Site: saxony
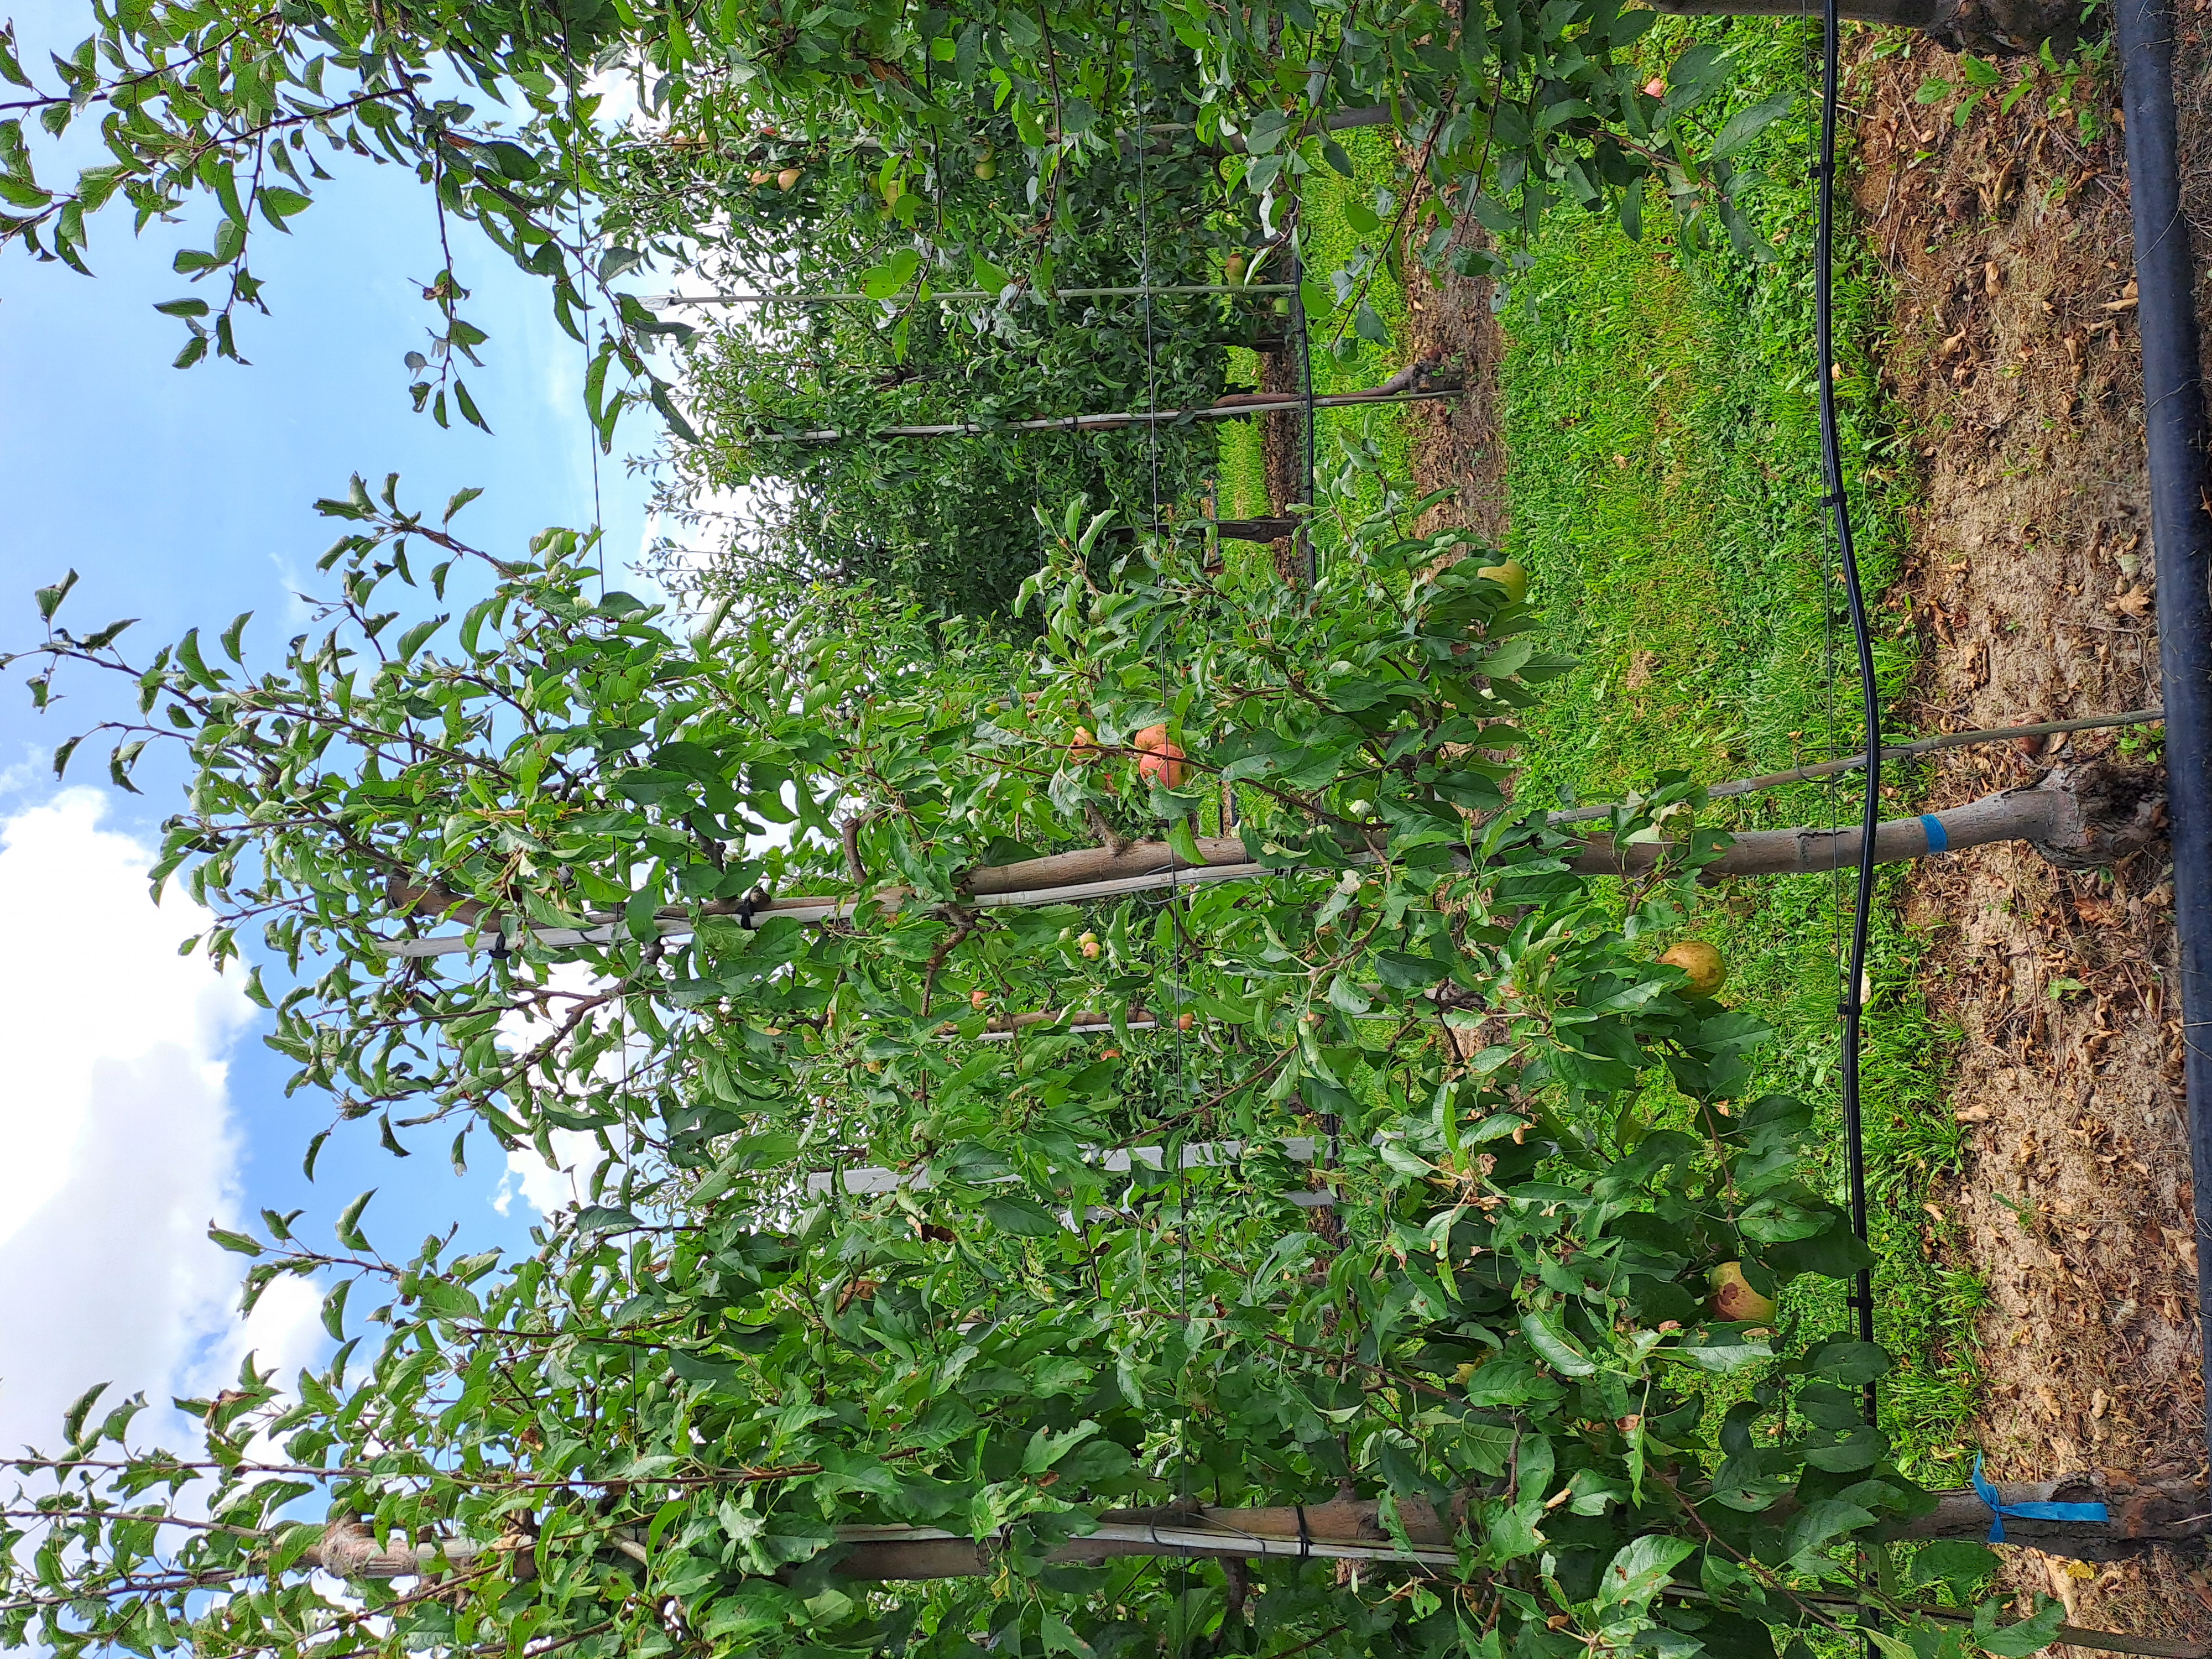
Growth stage (BBCH 85): Maturity of fruit and seed